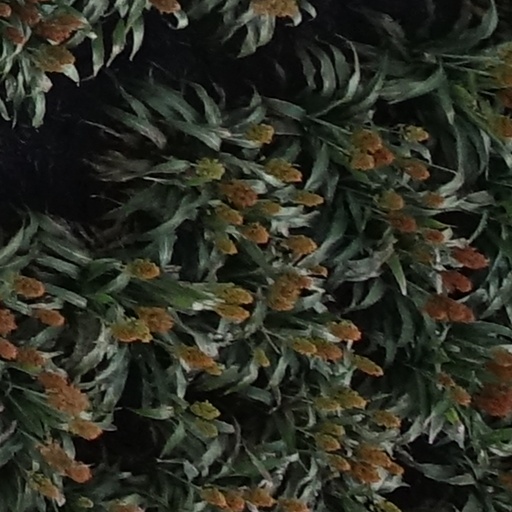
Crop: sorghum